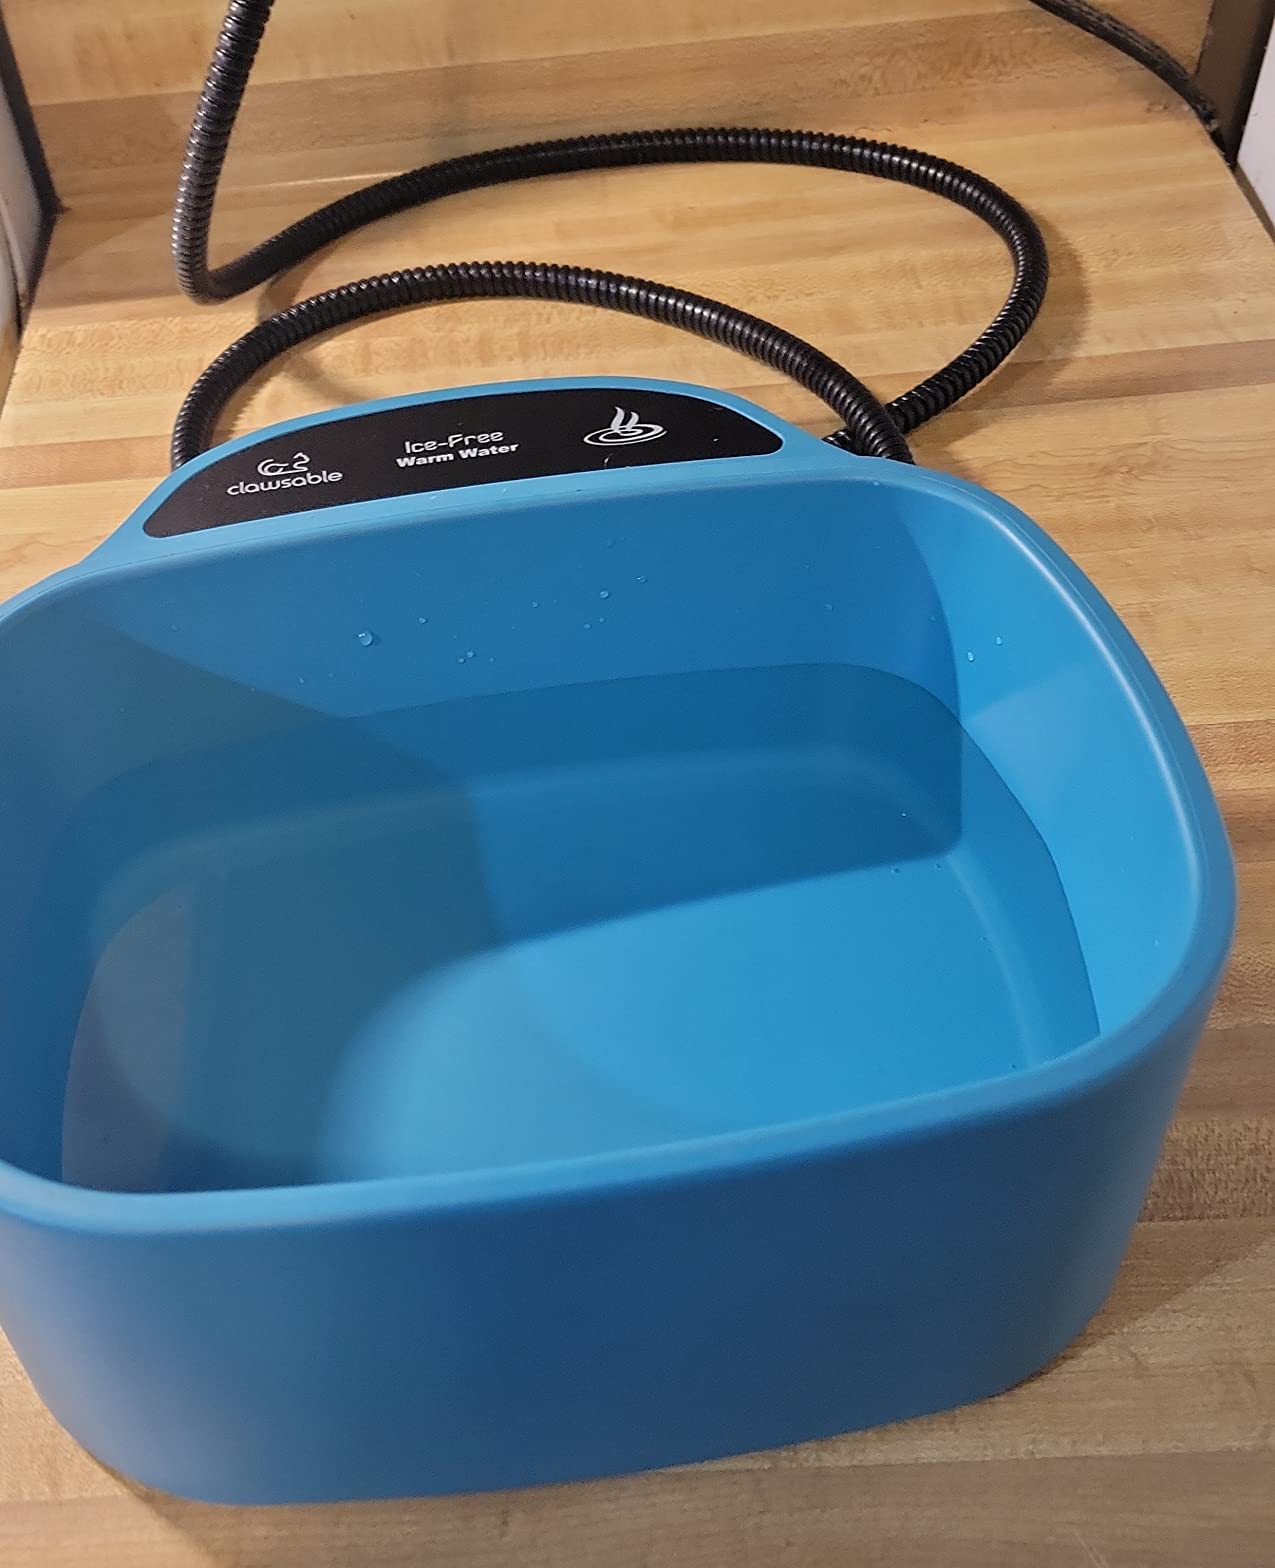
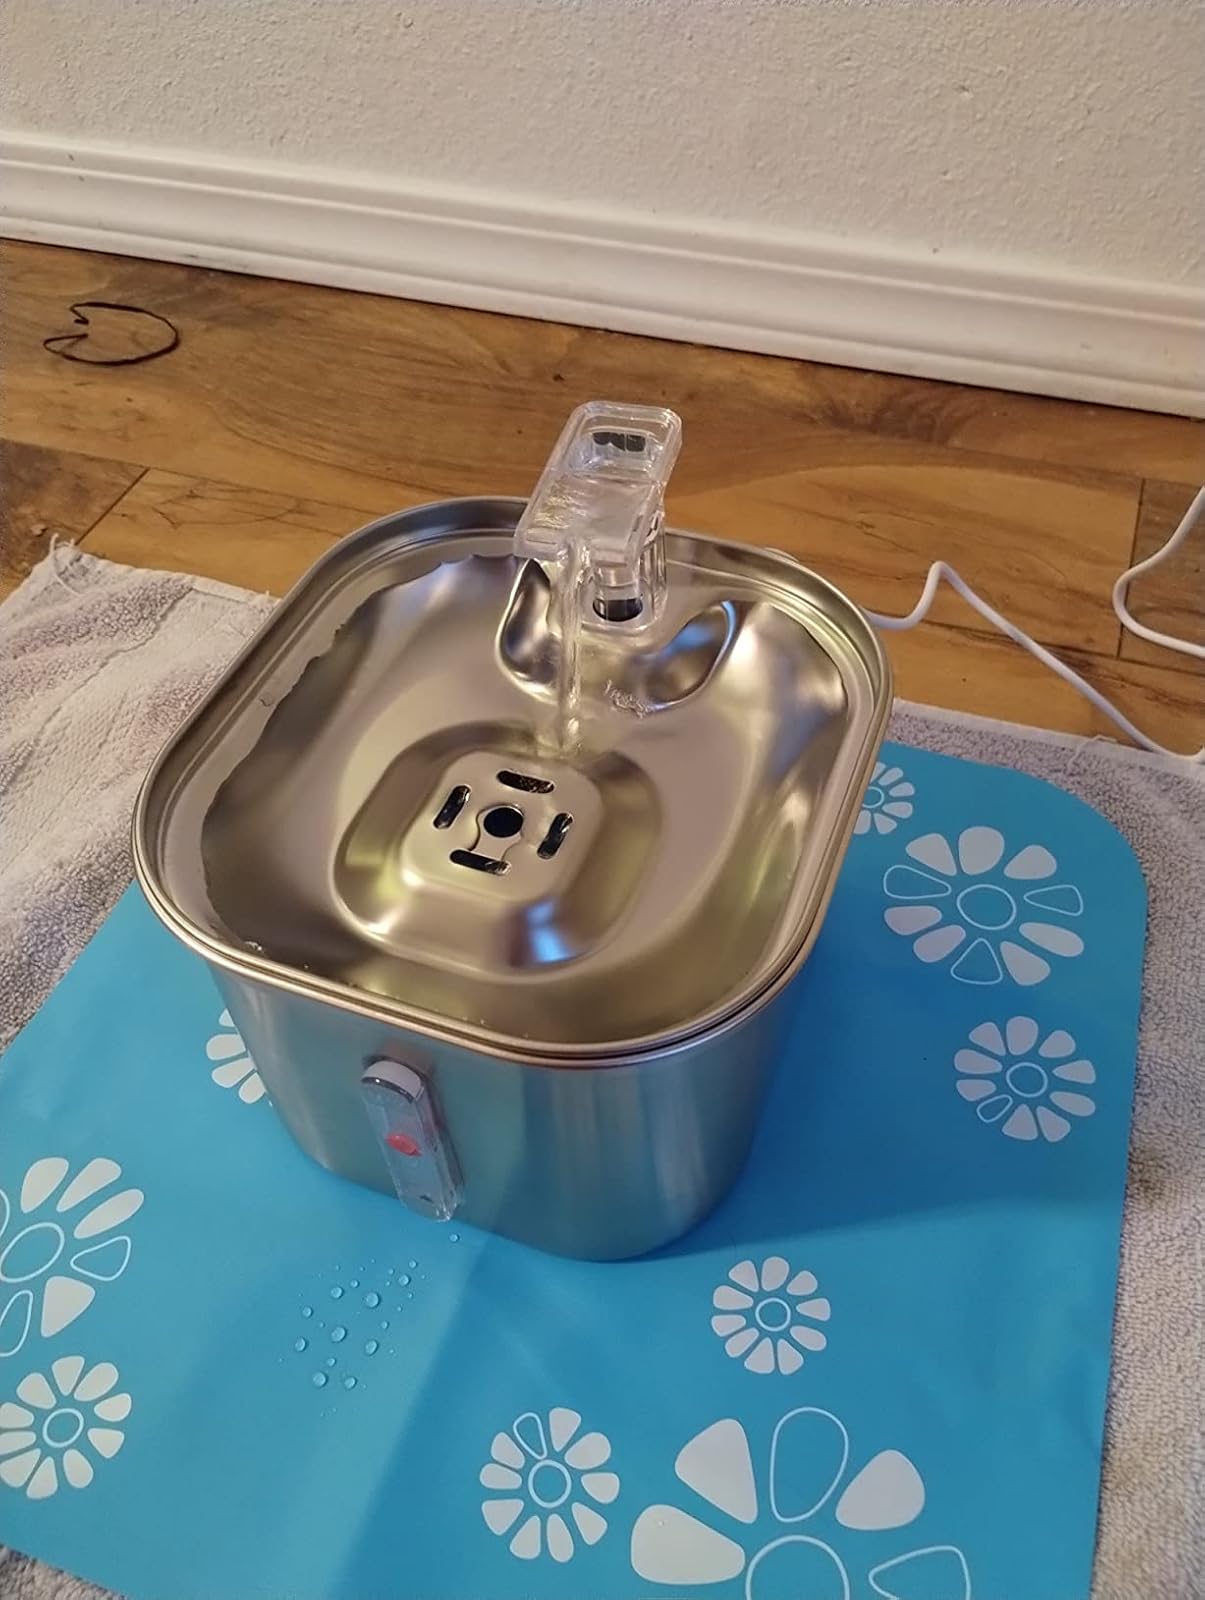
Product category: items_bowl
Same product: no